History of medicine

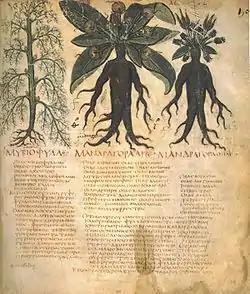
Mandrake (written 'ΜΑΝΔΡΑΓΟΡΑ' in Greek capitals). "Naples Dioscurides", 7th century

Medical and healing practices in early Chinese dynasties were heavily shaped by the practice of traditional Chinese medicine (TCM). Starting around the Zhou dynasty, parts of this system were being developed and are demonstrated in early writings on herbs in "Classic of Changes" ("Yi Jing") and "Classic of Poetry" ("Shi Jing").